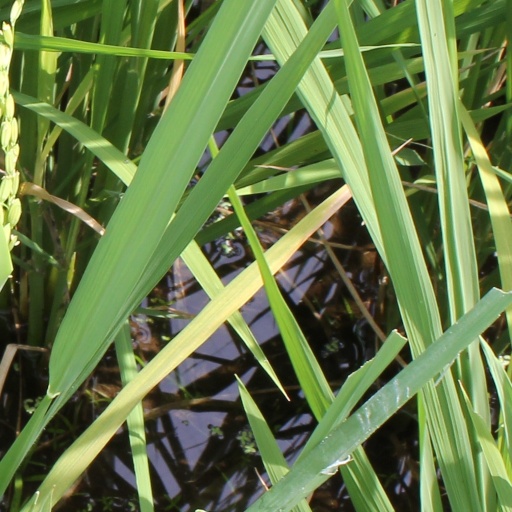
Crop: rice